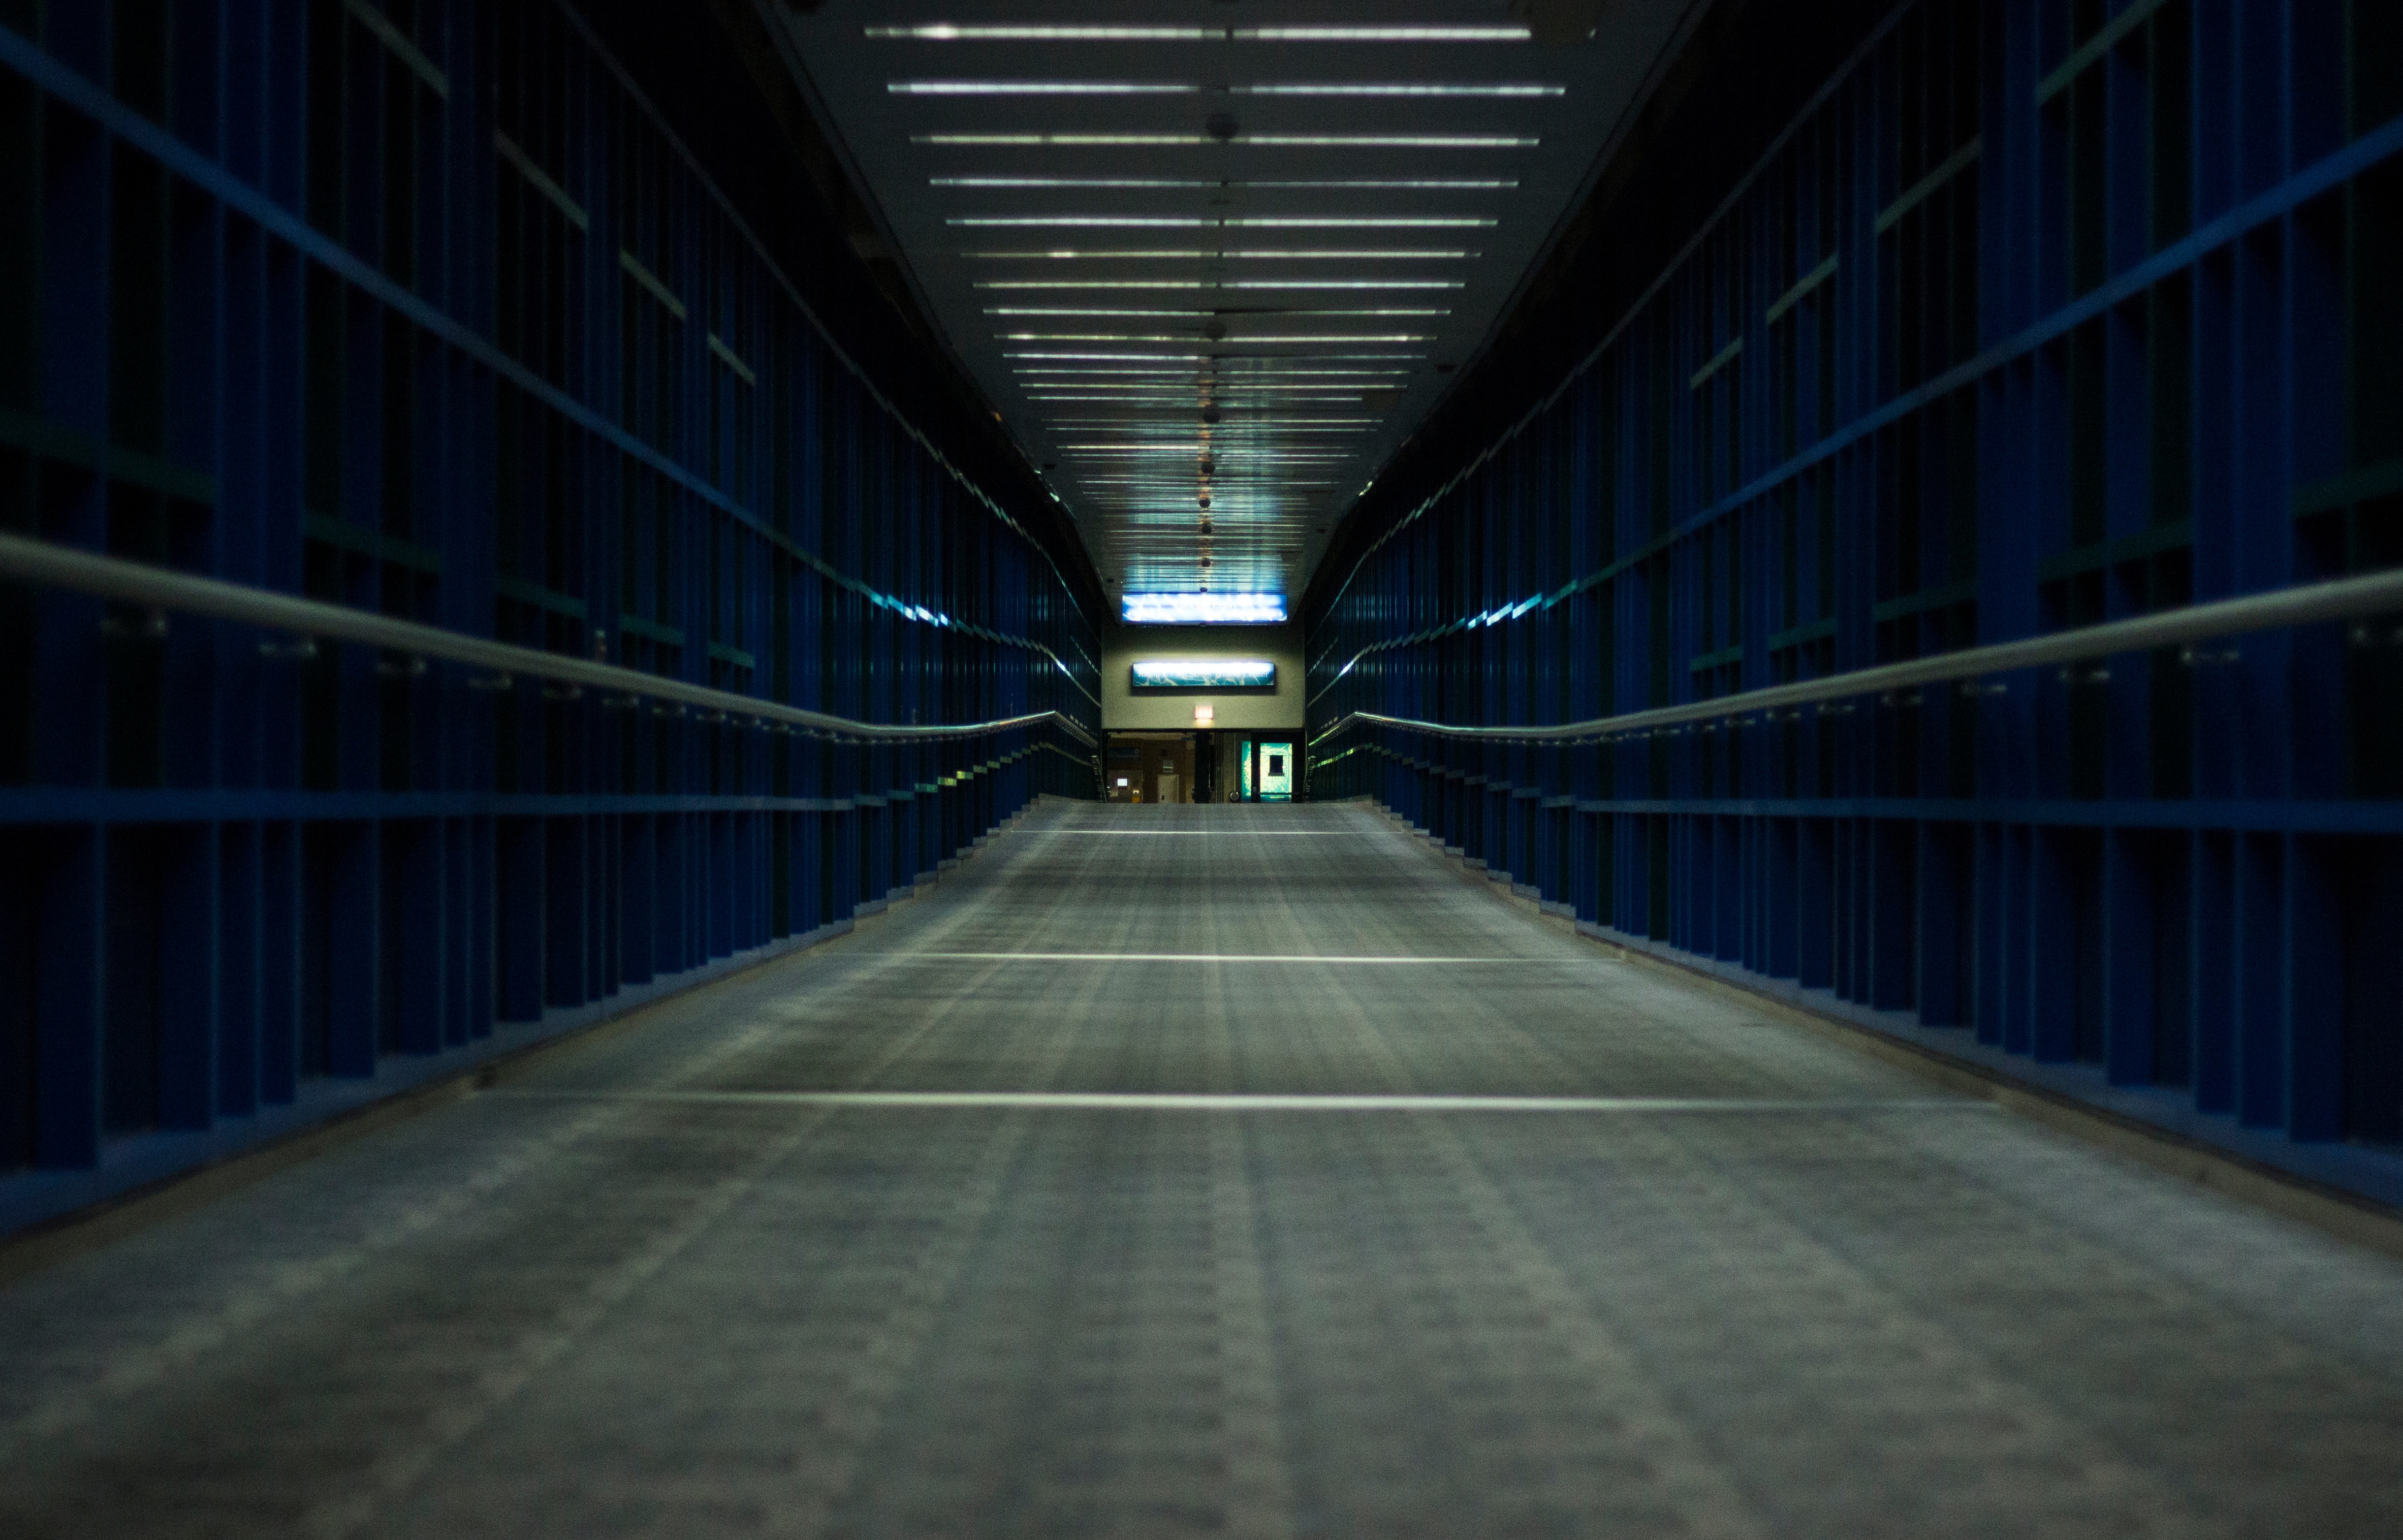
light, tunnel, subway, transport, public transport, metro station, infrastructure, symmetry, screenshot, rapid transit